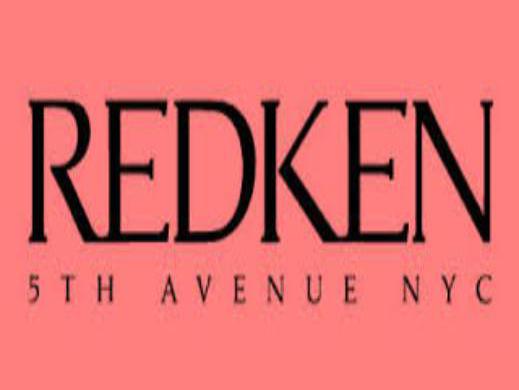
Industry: Necessities